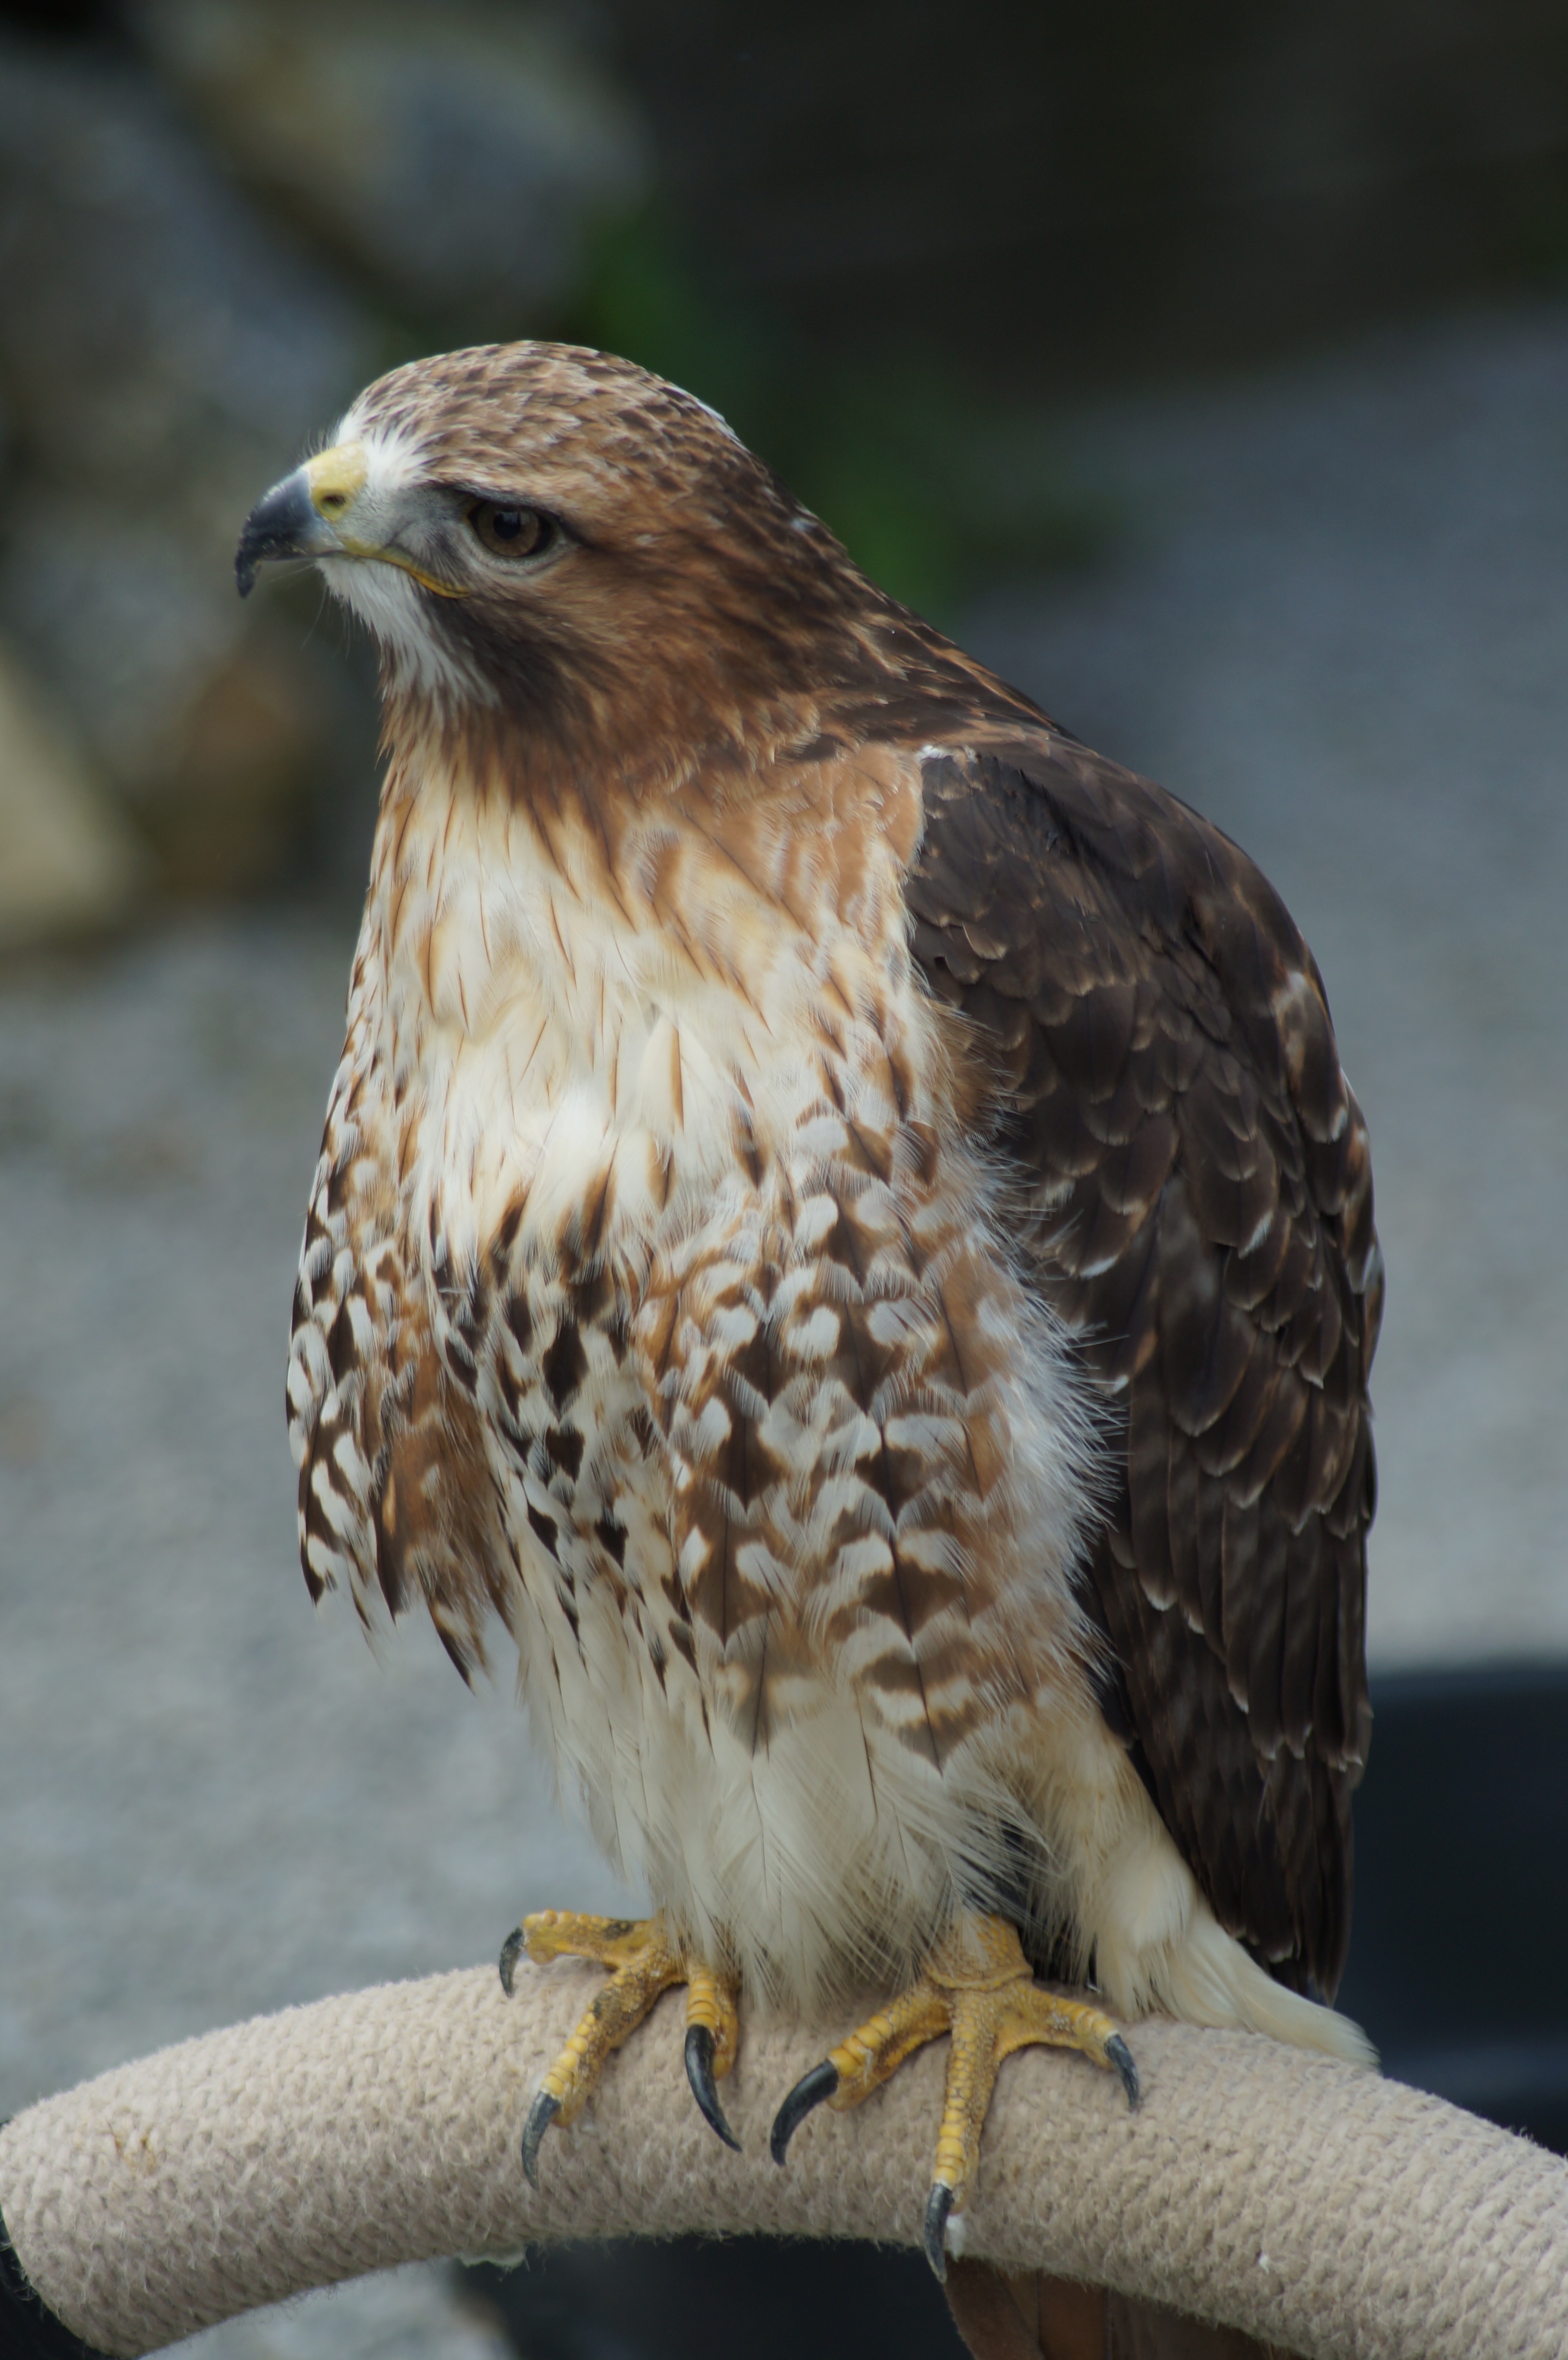
bird, wing, wildlife, fluffy, beak, eagle, hawk, fauna, raptor, claw, plumage, bird of prey, birds, animals, vertebrate, bill, falcon, animal world, buzzard, accipitriformes